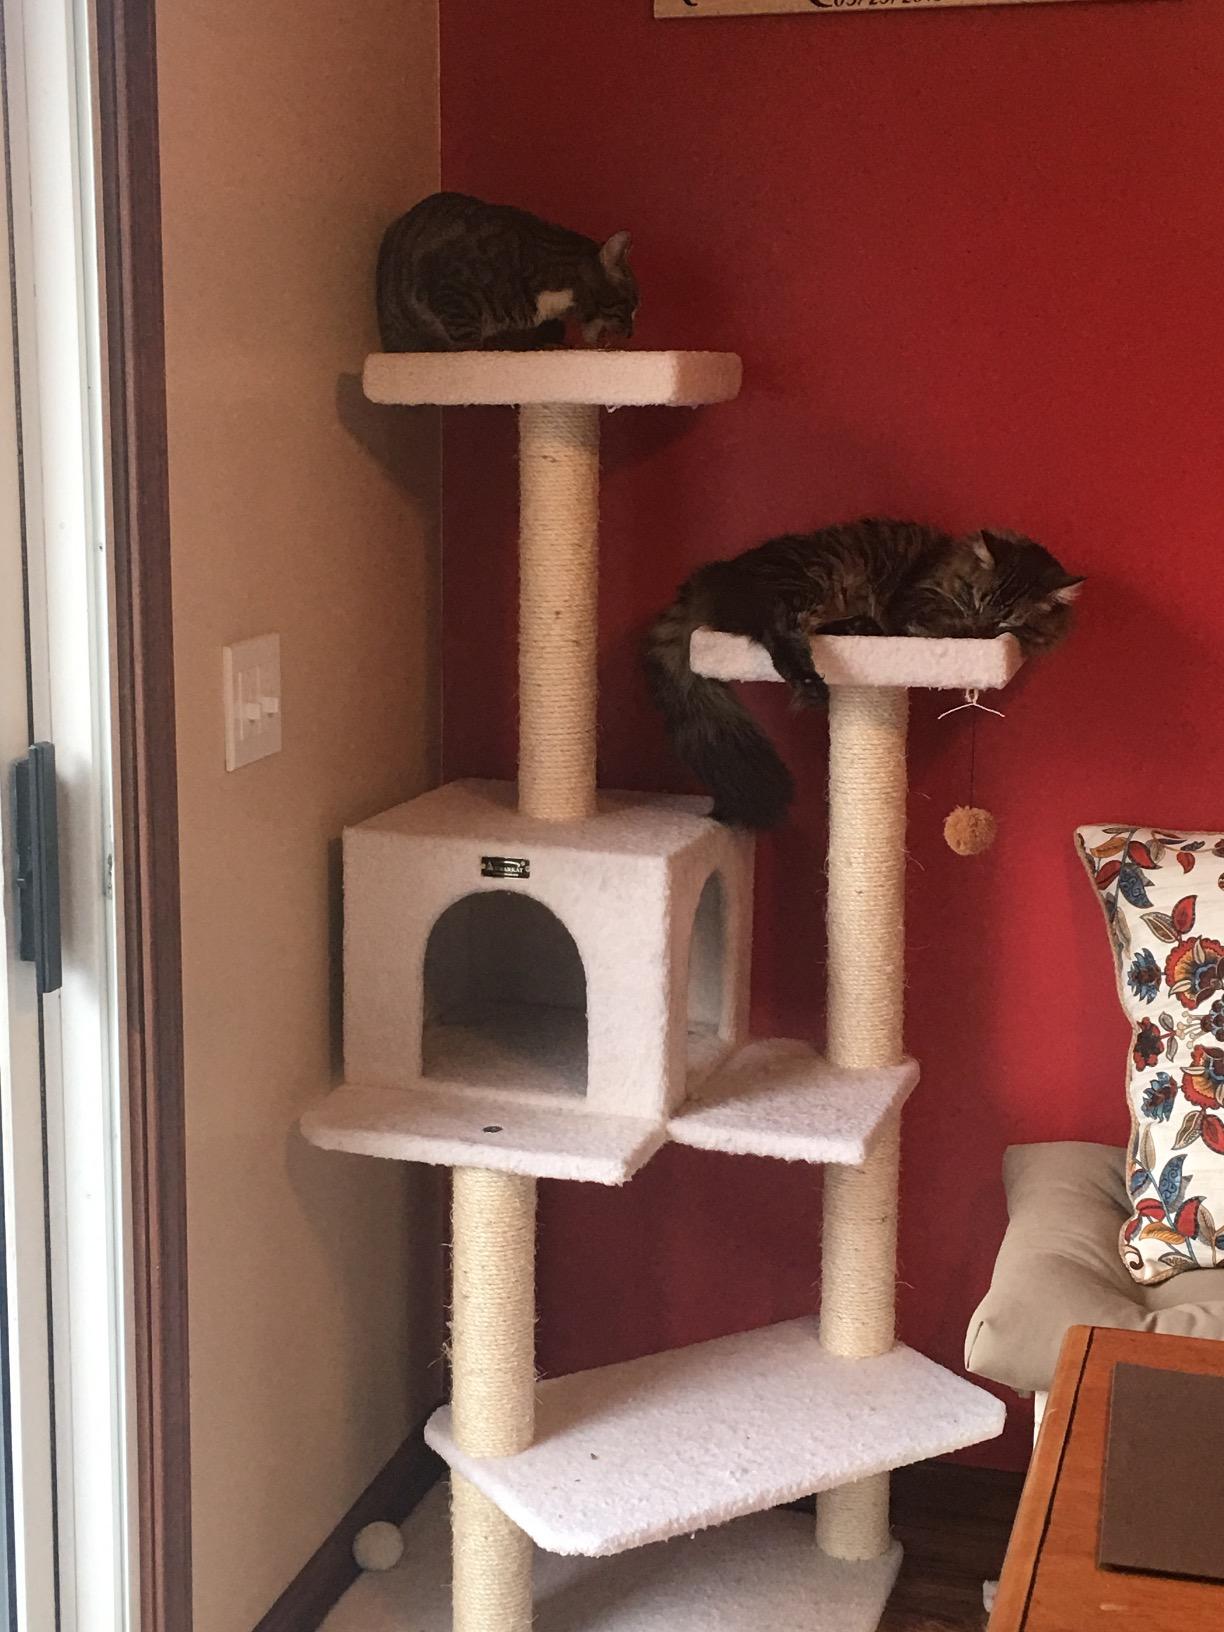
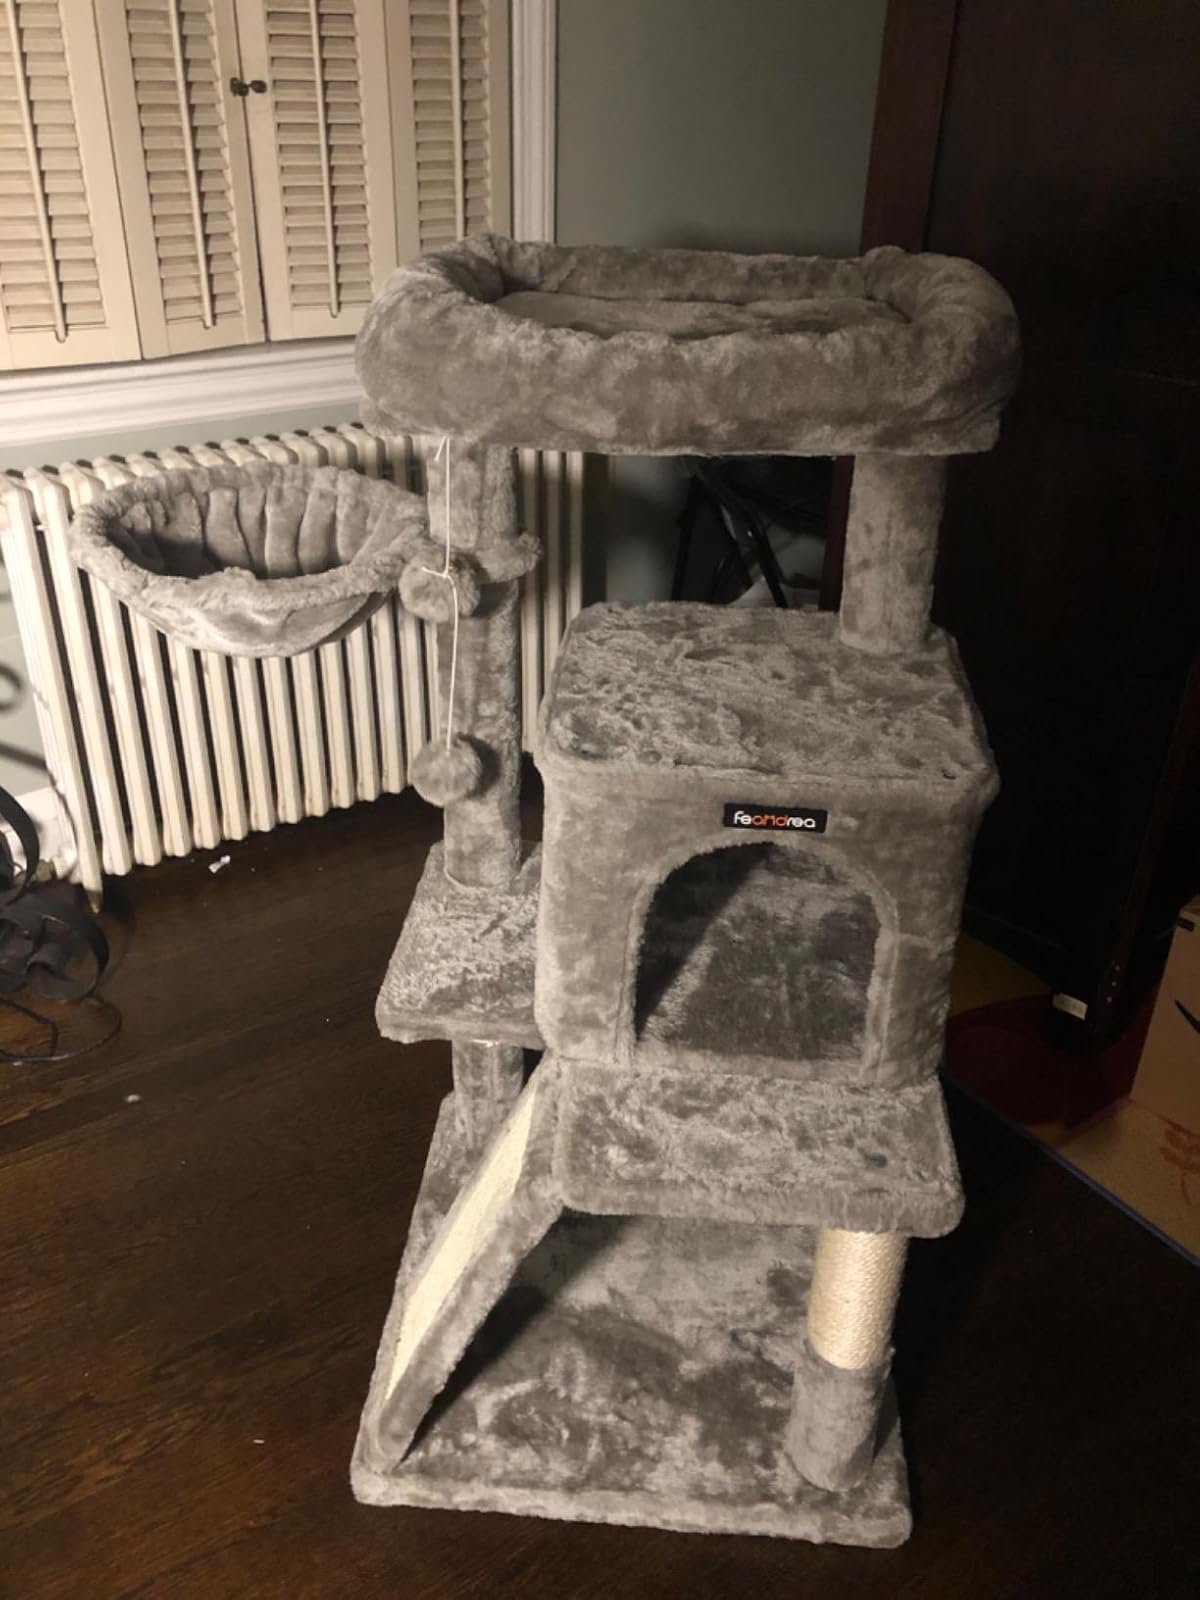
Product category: items_cat tree
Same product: no